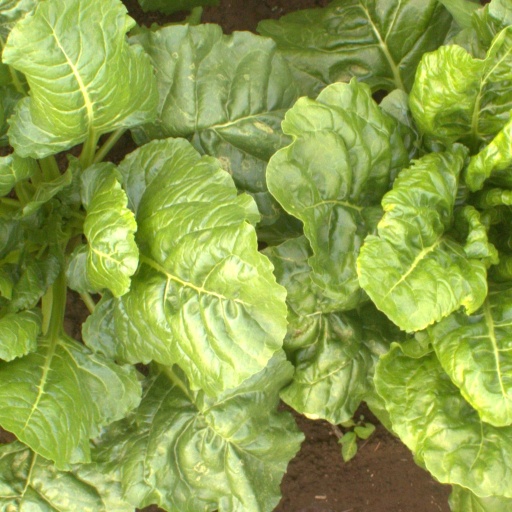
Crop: sugar beet